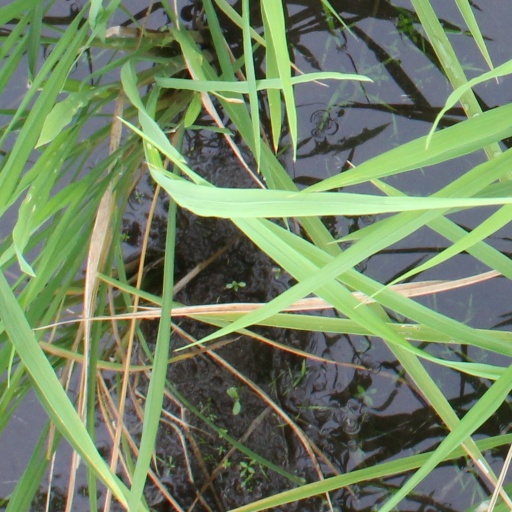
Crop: rice